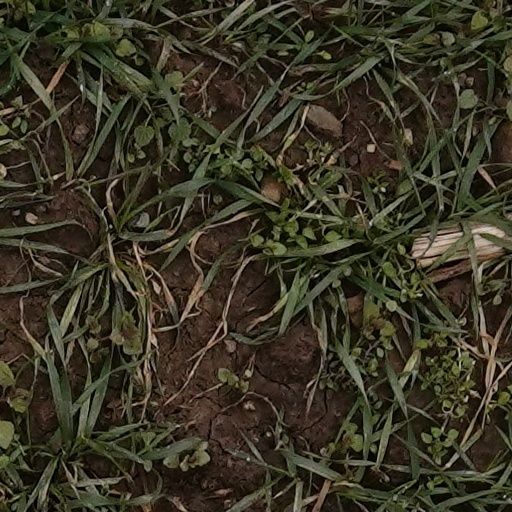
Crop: wheat